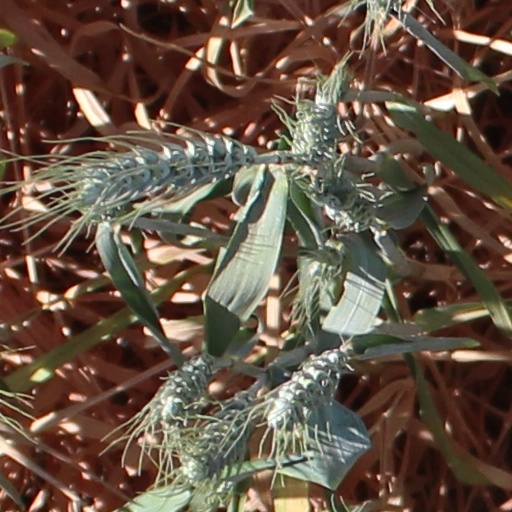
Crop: wheat